Strawberry Line (Miniature Railway)

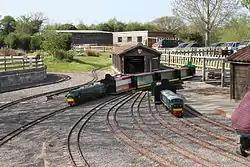
Track view

The Strawberry Line is a length of gauge railway inside Avon Valley Country Park (near Keynsham). It was Britain's only commercial ground-level railway until it became a 7.5inch gauge in 2020; it is now dual-gauge so the 5in remains. As a conventional ridable miniature railway it provides train rides for visitors to the park now included in the price of admission since it was taken over by the park in 2018. It now runs mainly one train, a large electric mock steam train although it also owns a small electric one, a traditional steam and a larger petrol train. Since the refurbishment it is driven by the team of park rangers.